Eva & Leon

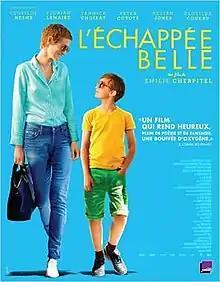
Film poster

Eva & Leon (French title: L'Echappée Belle) is a 2015 French drama film written and directed by Émilie Cherpitel. The movie was a submission to the 82nd Academy Awards for Best Foreign Language Film.